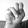
ASL letter: N